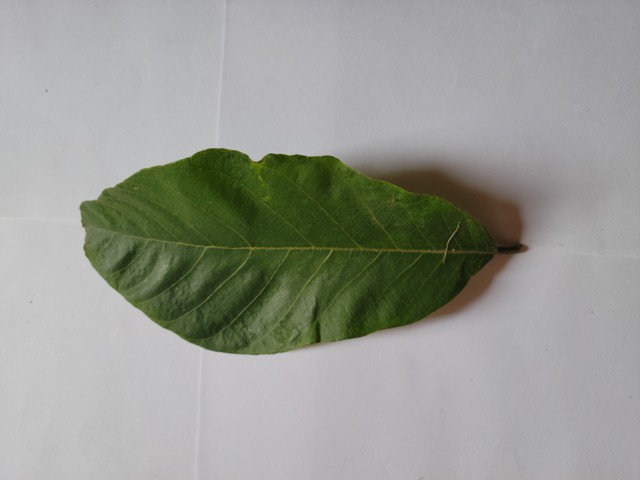
Plant: chapalish